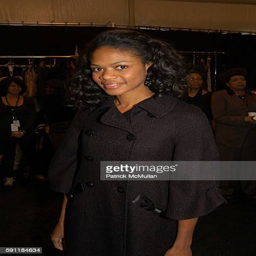
actor attends show at the tent